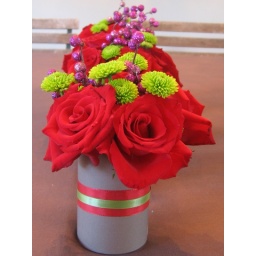
red roses and chartreuse button mums, and sparkly berries in brown paper and ribbon wrapped tin cans.